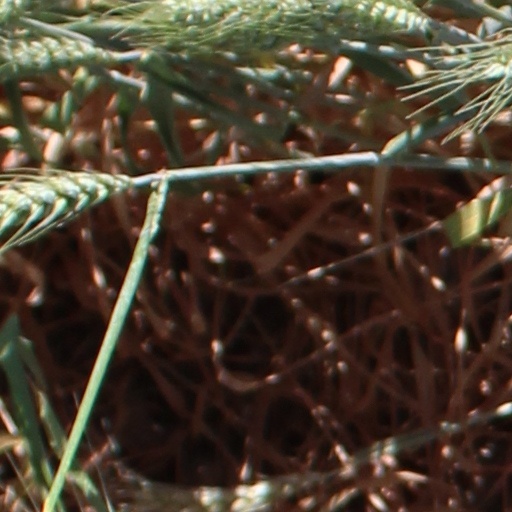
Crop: wheat